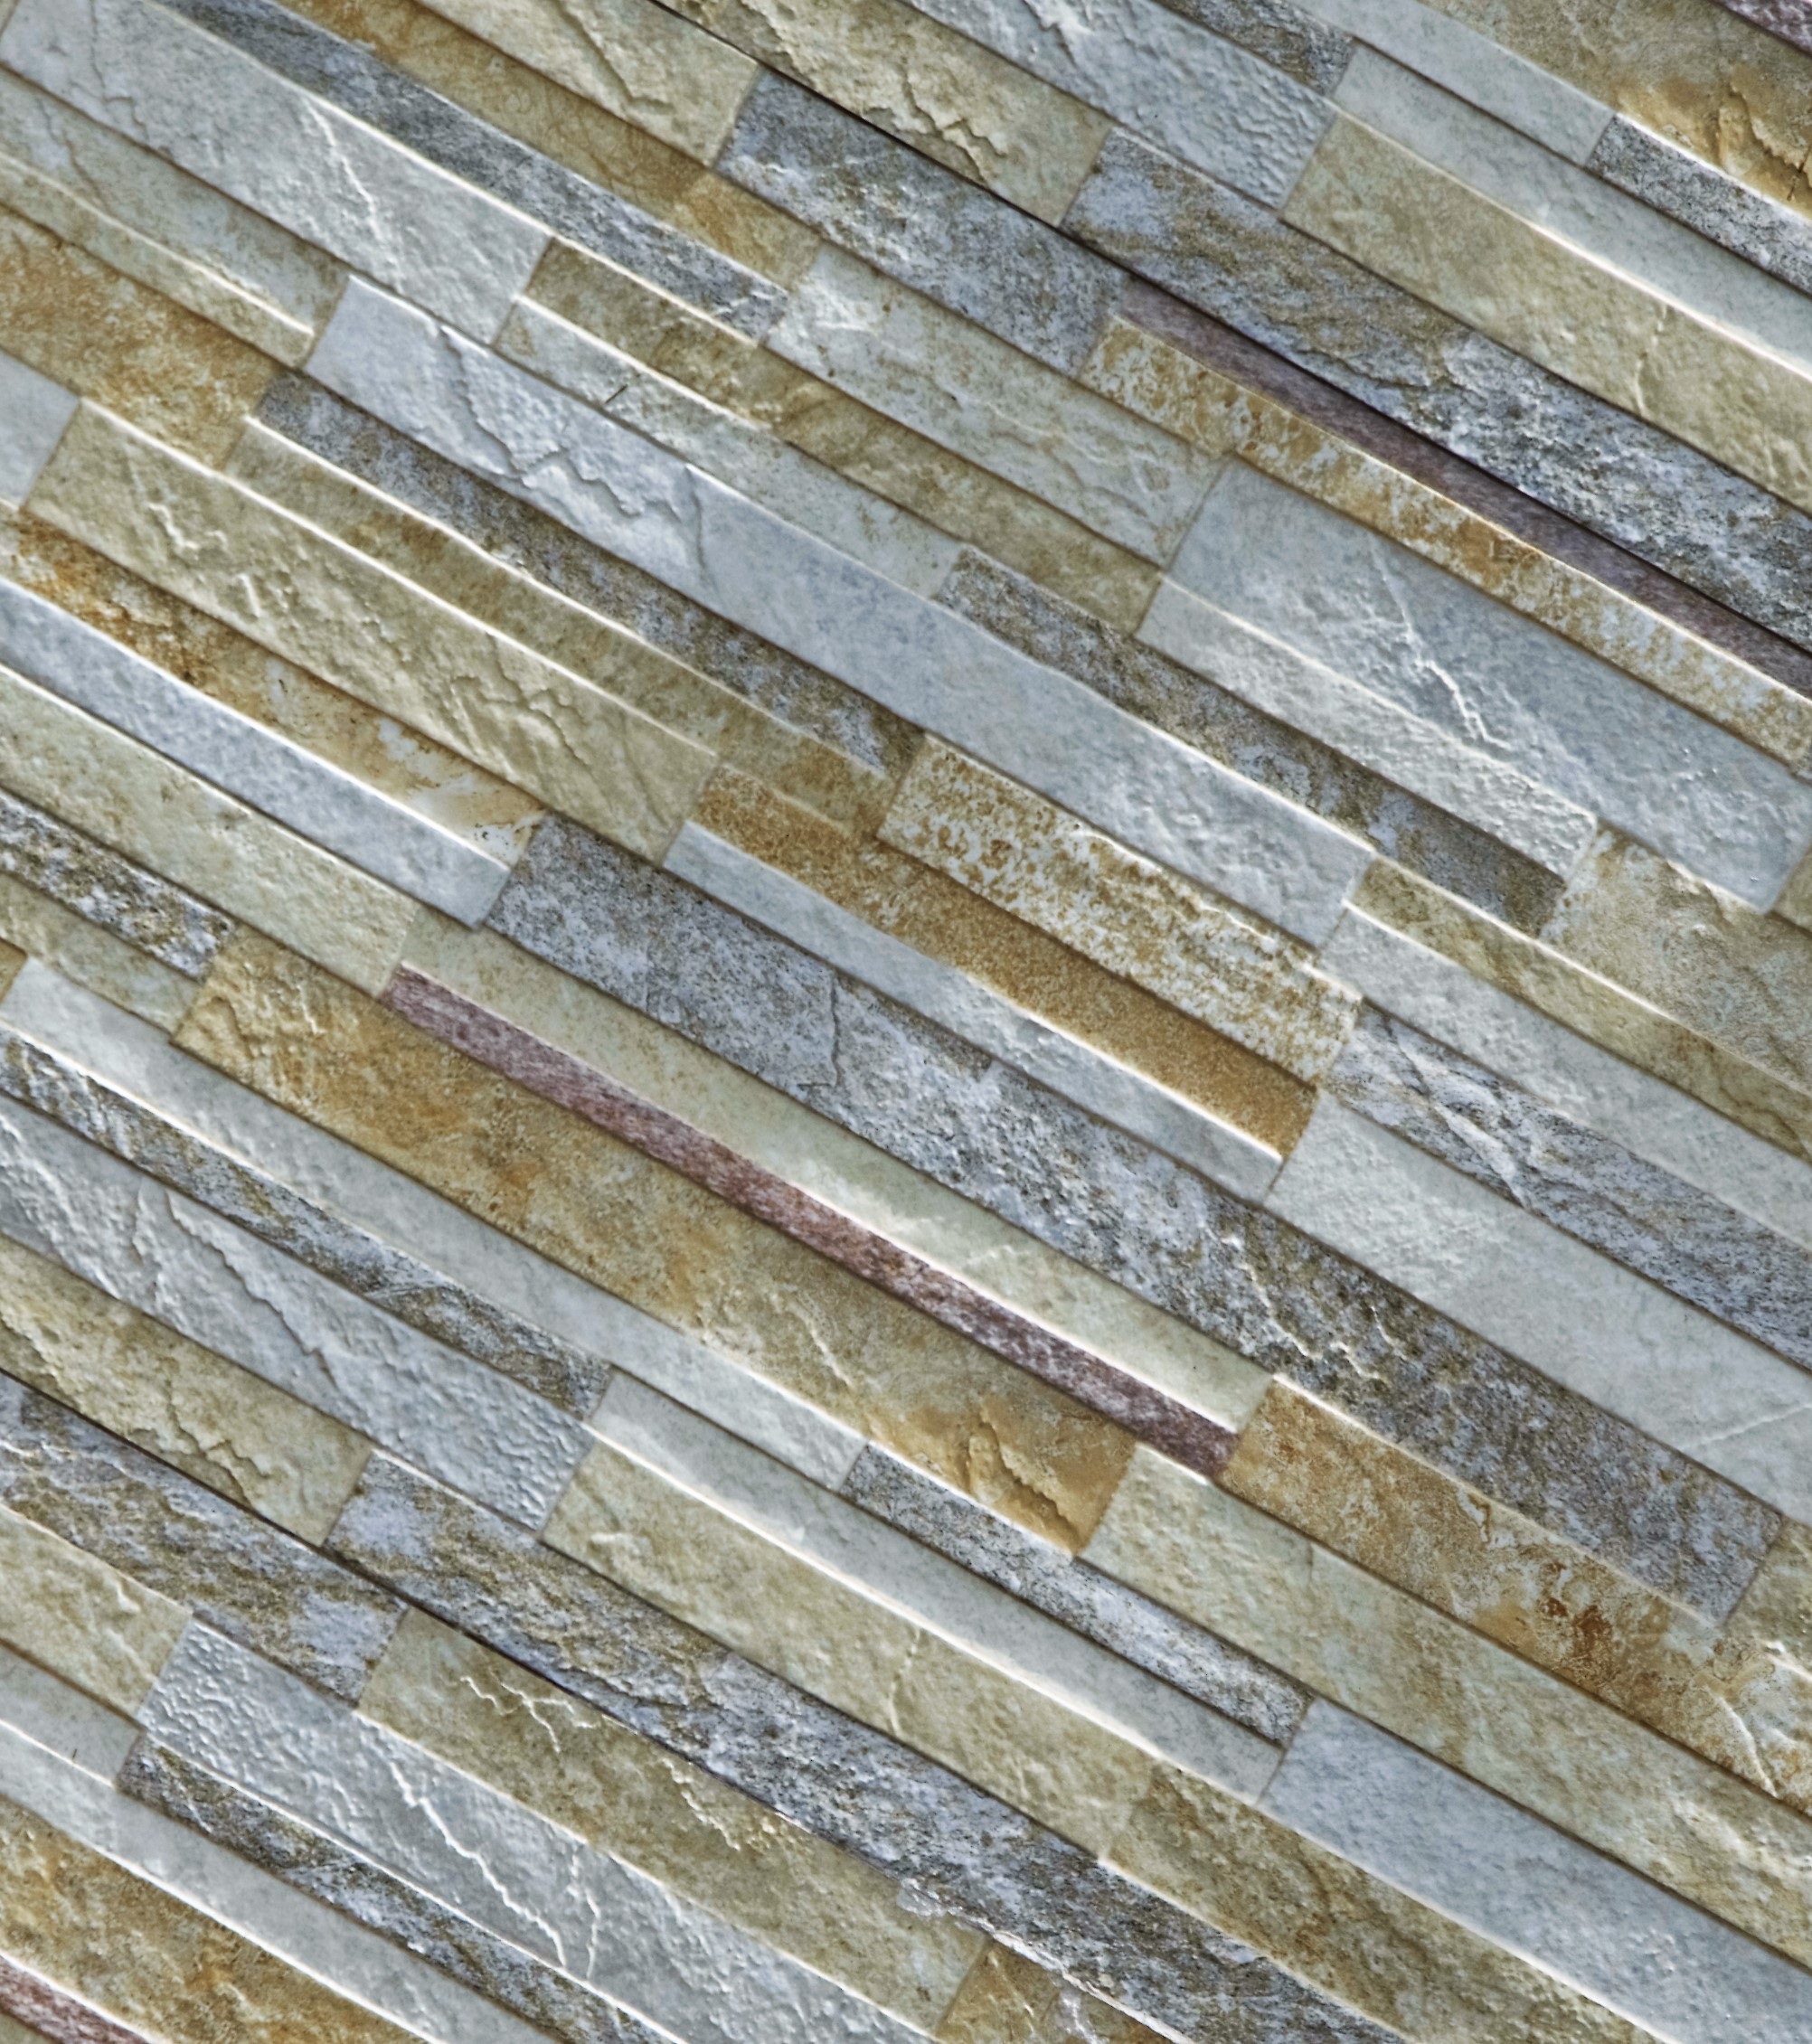
wood, texture, floor, wall, stone, stone wall, material, background, hardwood, stone texture, flooring, wood flooring, texture stones, laminate flooring, wood stain